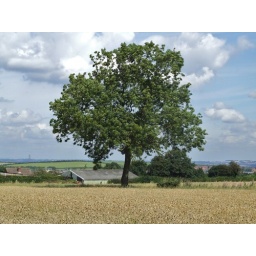
Standing atop a hill in Sharlston near Wakefield. This tree makes a great impact with the cloud formation in the background.